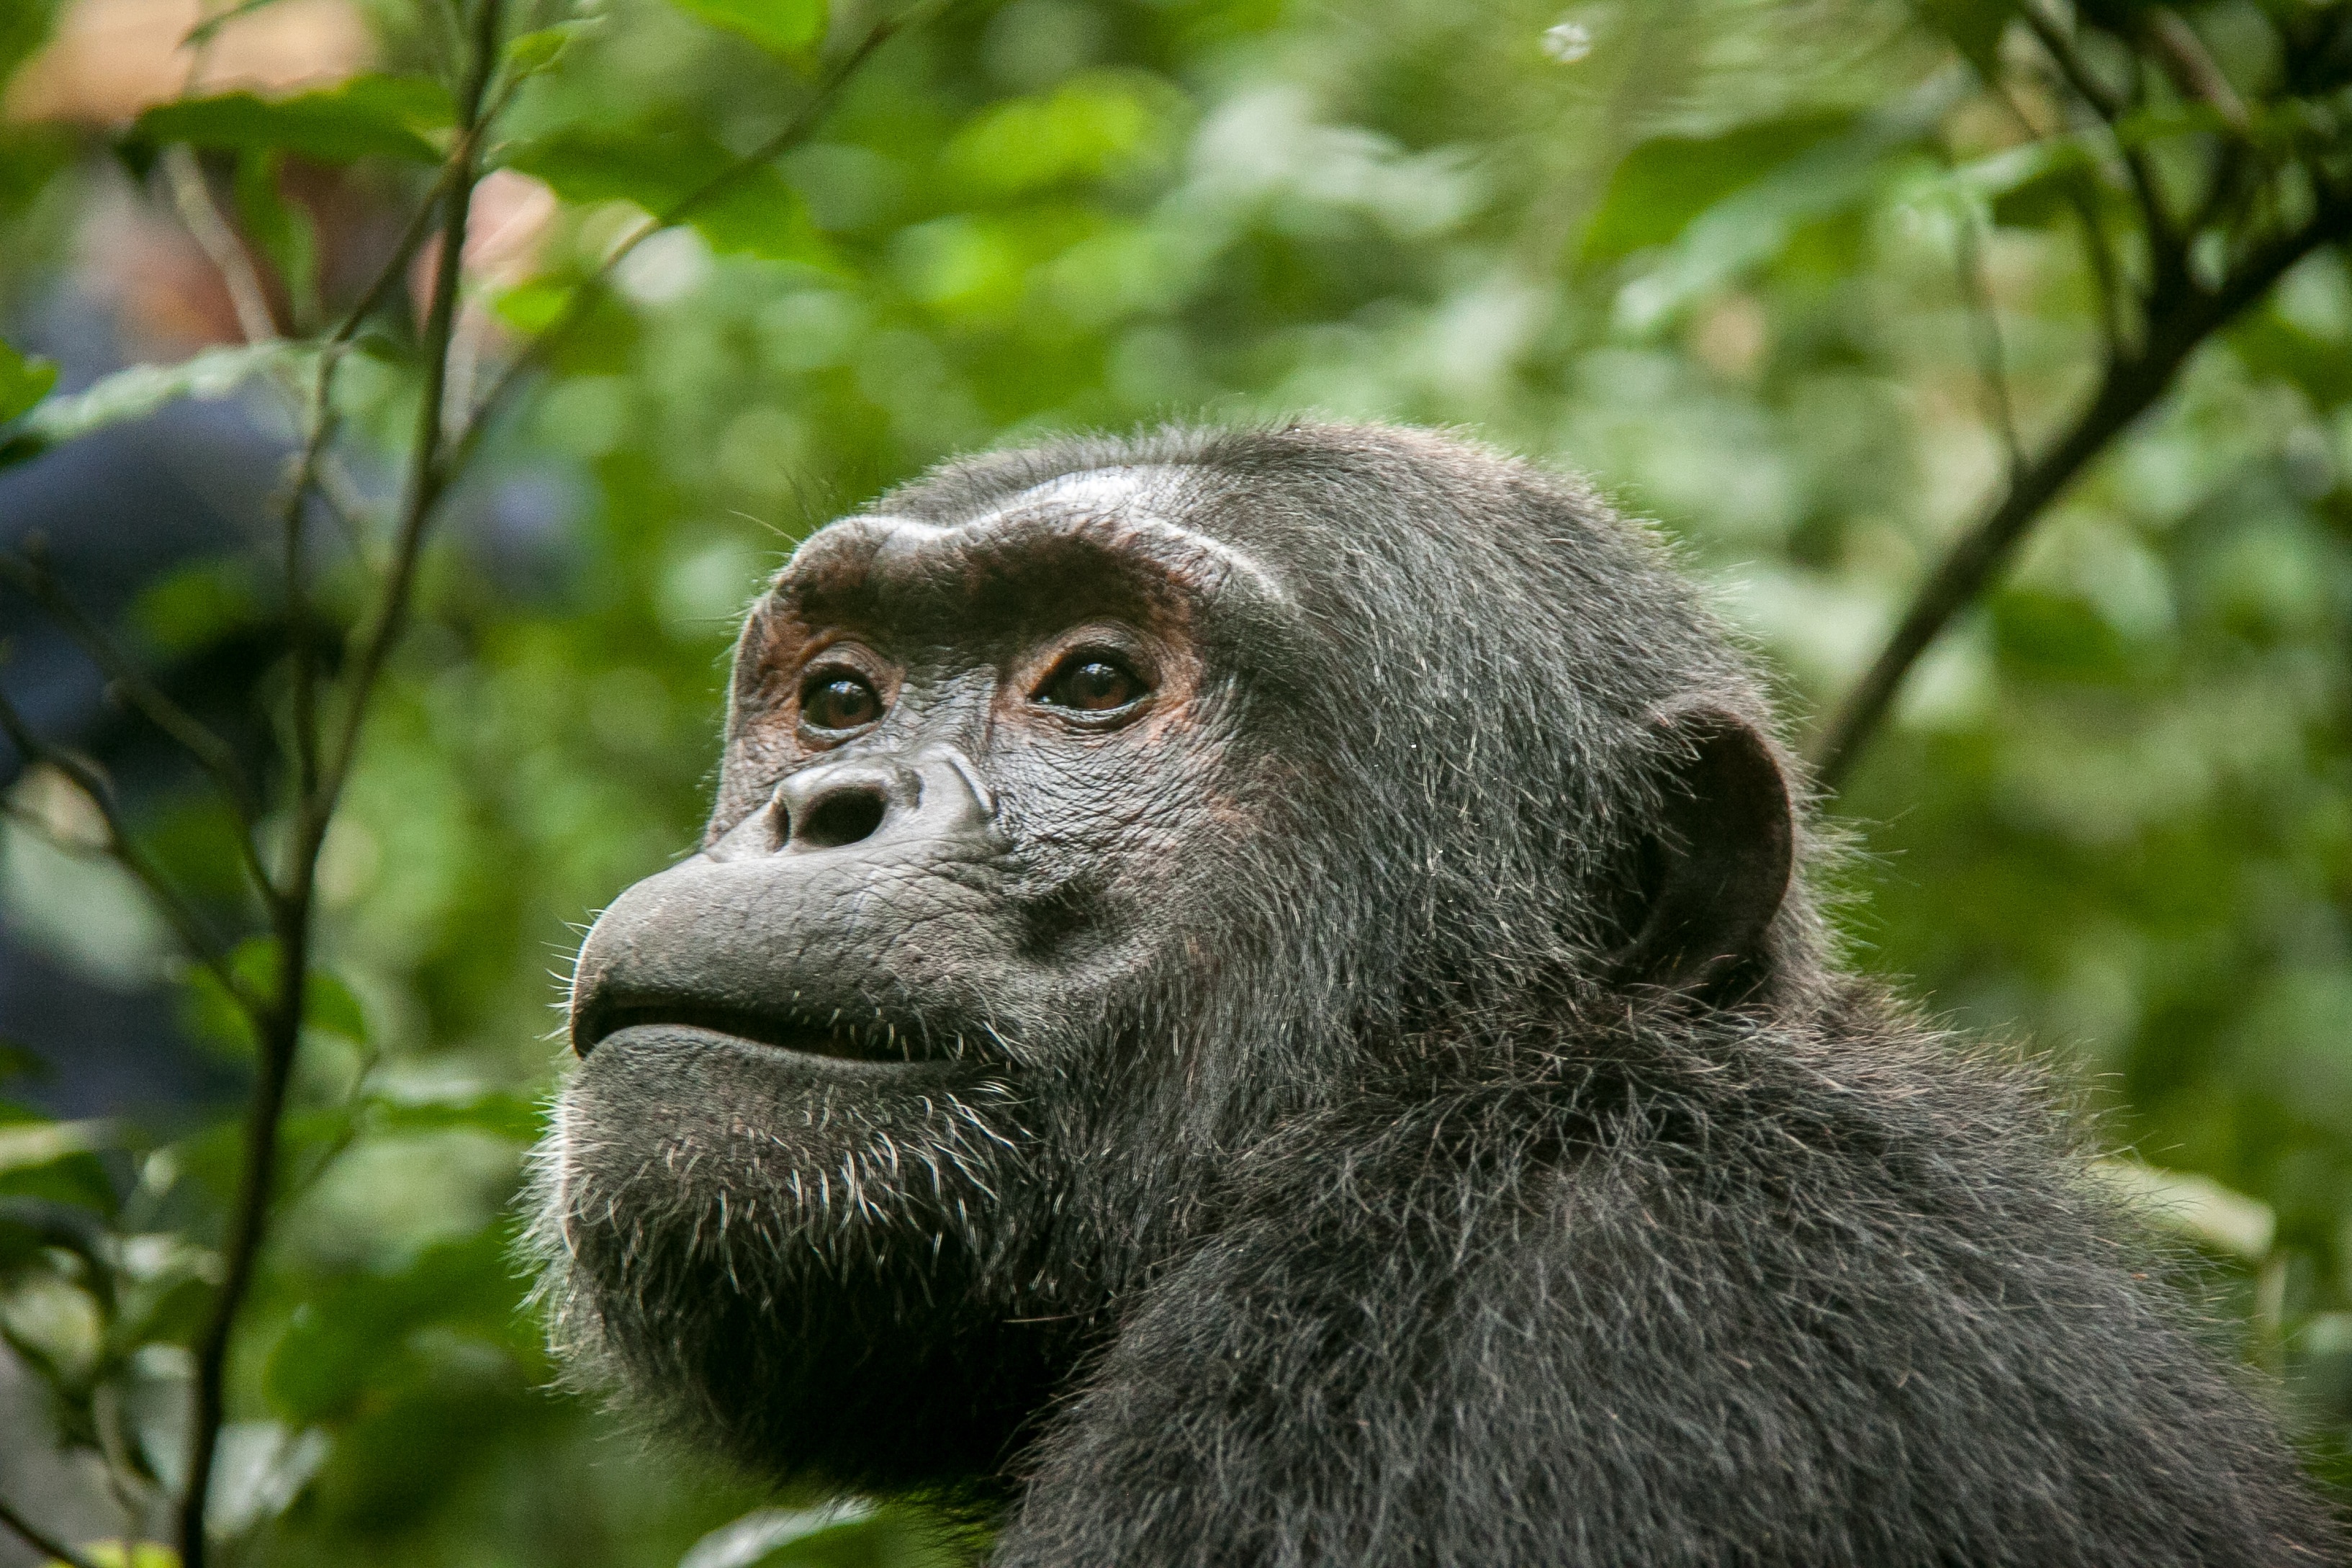
wildlife, zoo, mammal, fauna, primate, chimpanzee, vertebrate, macaque, western gorilla, great ape, common chimpanzee, new world monkey